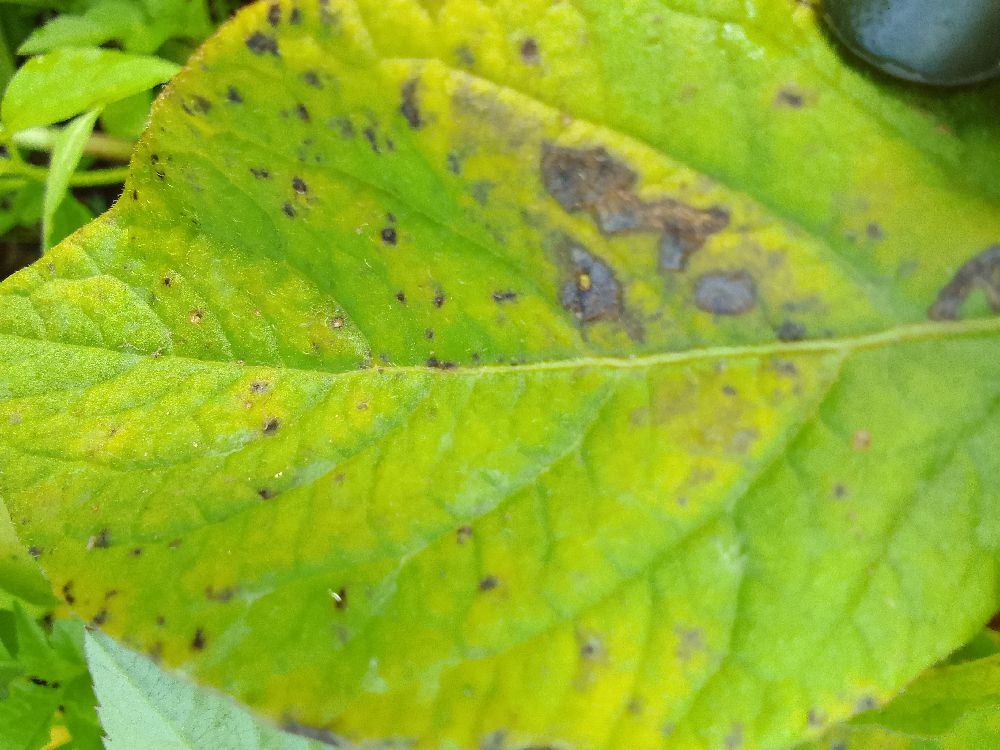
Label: Early blight